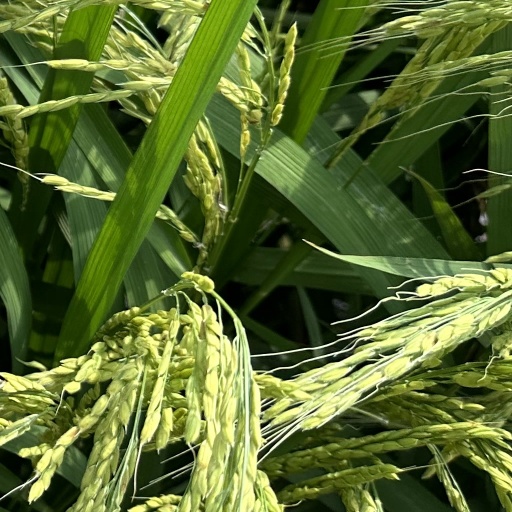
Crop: rice